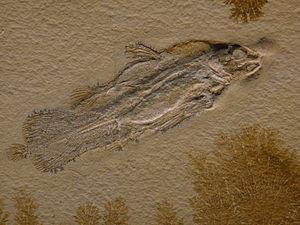
Cœlacanthe du Jurassic
Les Coelacanthiformes, Cœlacanthiformes, ou Cœlacanthes sont un ordre de poissons sarcoptérygiens. Il en existe de nombreux fossiles et deux espèces vivantes connues du genre Latimeria. Ils n'ont que peu évolué morphologiquement depuis 350 millions d'années et ressemblent aux ancêtres aquatiques des vertébrés terrestres. Ils possèdent une poche de gaz avec des parois épaisses qui est le vestige d'un poumon ancestral utilisé lorsque leurs ancêtres vivaient non pas dans les grands fonds, à 100 m ou plus, mais plus proche de la surface, tant dans les eaux marines que douces. Cette caractéristique, ainsi que la forme et le mouvement de ses nageoires l'ont souvent vu qualifier — à tort — de « fossile vivant » ; il est à noter que les appellations, plus techniques, de forme panchronique ou forme transitionnelle, sont tout aussi fautives.